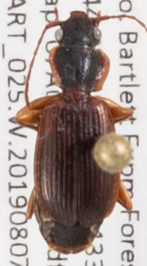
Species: Cymindis cribricollis
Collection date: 2019-08-07
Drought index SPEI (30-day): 0.264
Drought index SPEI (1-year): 1.13
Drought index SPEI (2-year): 0.88